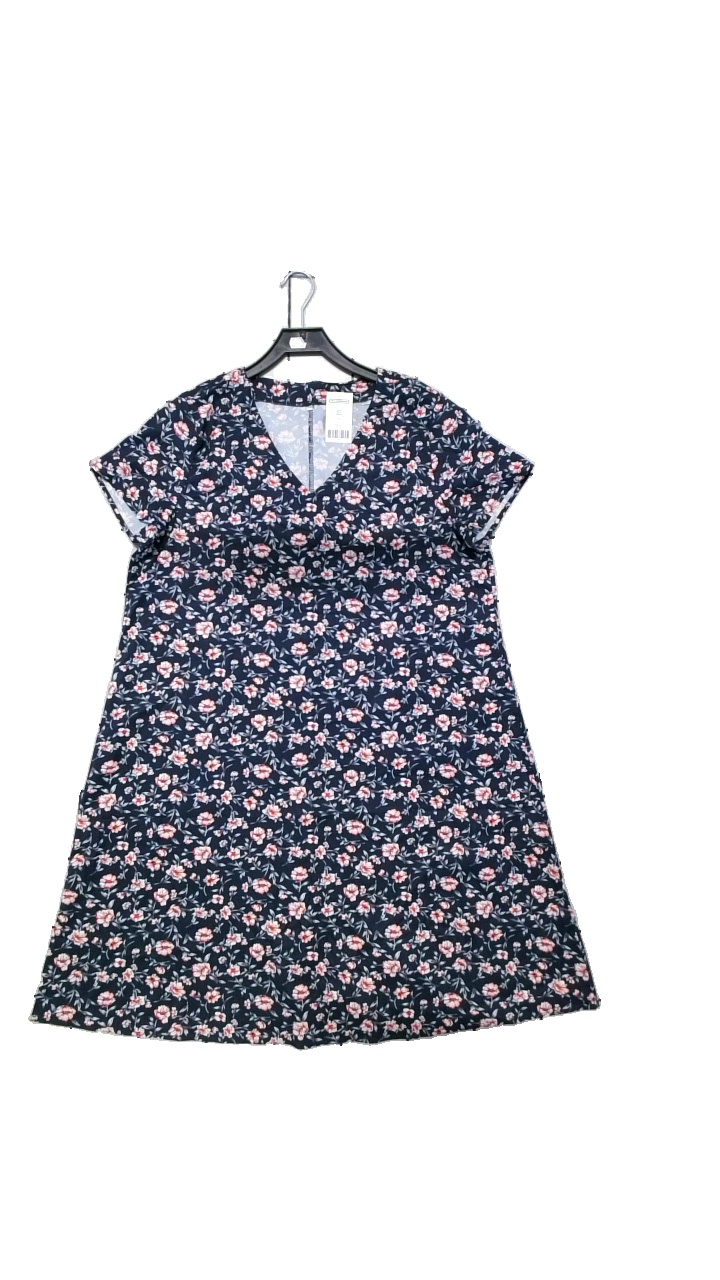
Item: Dress (Ladies)
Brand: Missing
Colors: Multicolor, Blue, Pink, Grey
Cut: Long, Regular
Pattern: Floral print
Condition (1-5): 5
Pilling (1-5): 4
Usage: Reuse
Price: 50-100